Air Seychelles

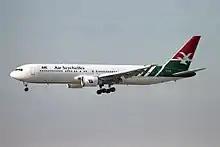
A former Air Seychelles Boeing 767-300ER in the airline's older livery.

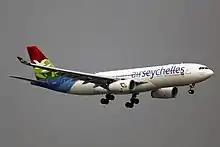
A former Air Seychelles Airbus A330-200 landing at Hong Kong International Airport.

Seychelles Airlines was formed as the national airline of Seychelles on 15 September 1977 by merging two local carriers: Air Mahé and Inter-Island Airways. It was named Air Seychelles in September 1978. The airline began international routes in 1983 to Frankfurt and London.